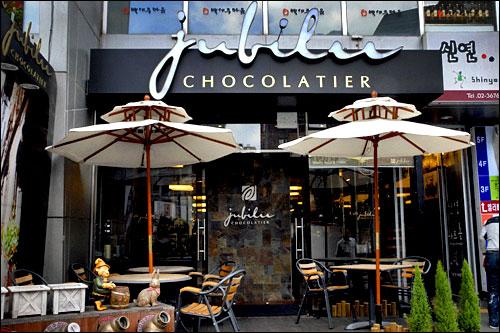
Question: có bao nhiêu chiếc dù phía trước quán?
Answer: có hai chiếc dù phía trước quán